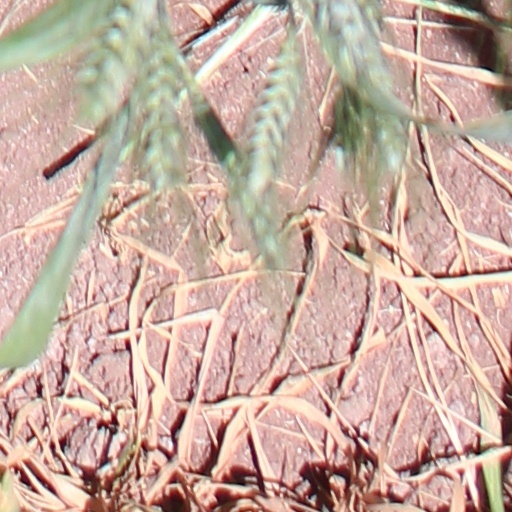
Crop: wheat